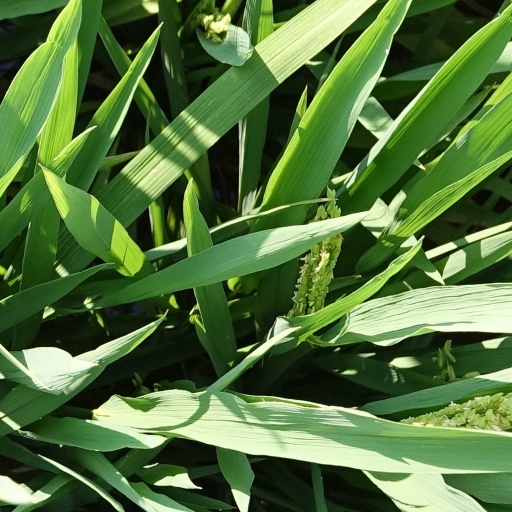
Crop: rice